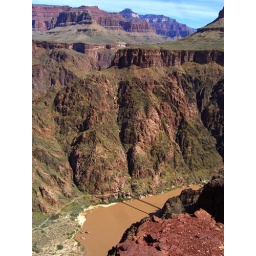
black bridge from above